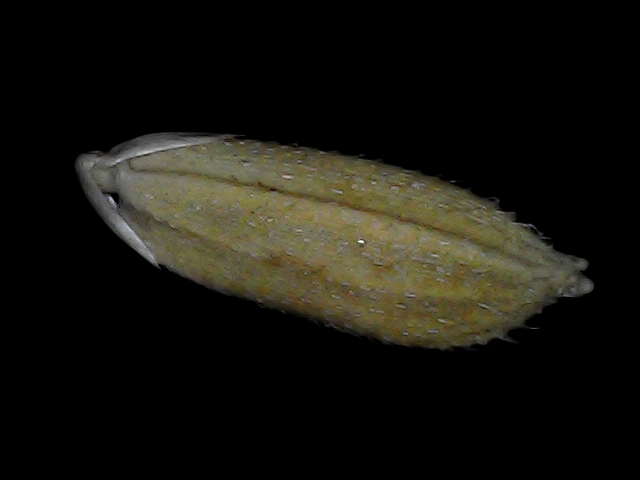
Rice variety: Bd93